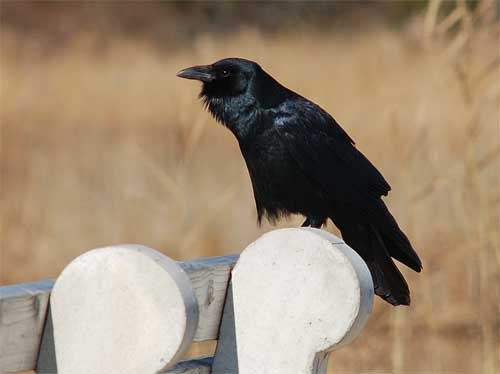
a bird with a shiny black coat, and thick pointed beak
this bird is black in color with a black beak and black eye rings.
this bird is completely black with a long blunt bill.
a shiny black bird with fluffy belly and throat.
this bird has a black overall color from it's head to its feet.
a medium sized bird with a small bill that curves downwards, and black wings
this particular bird has a belly that is all black
this bird has wings that are black and has a thick billa dark black bird with a black pointed beak.
a large black bird with a curved tip black beak.
Species: Fish Crow